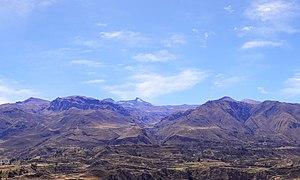
SVP, rendez cette description accessible à tous en la traduisant dans plusieurs langues.